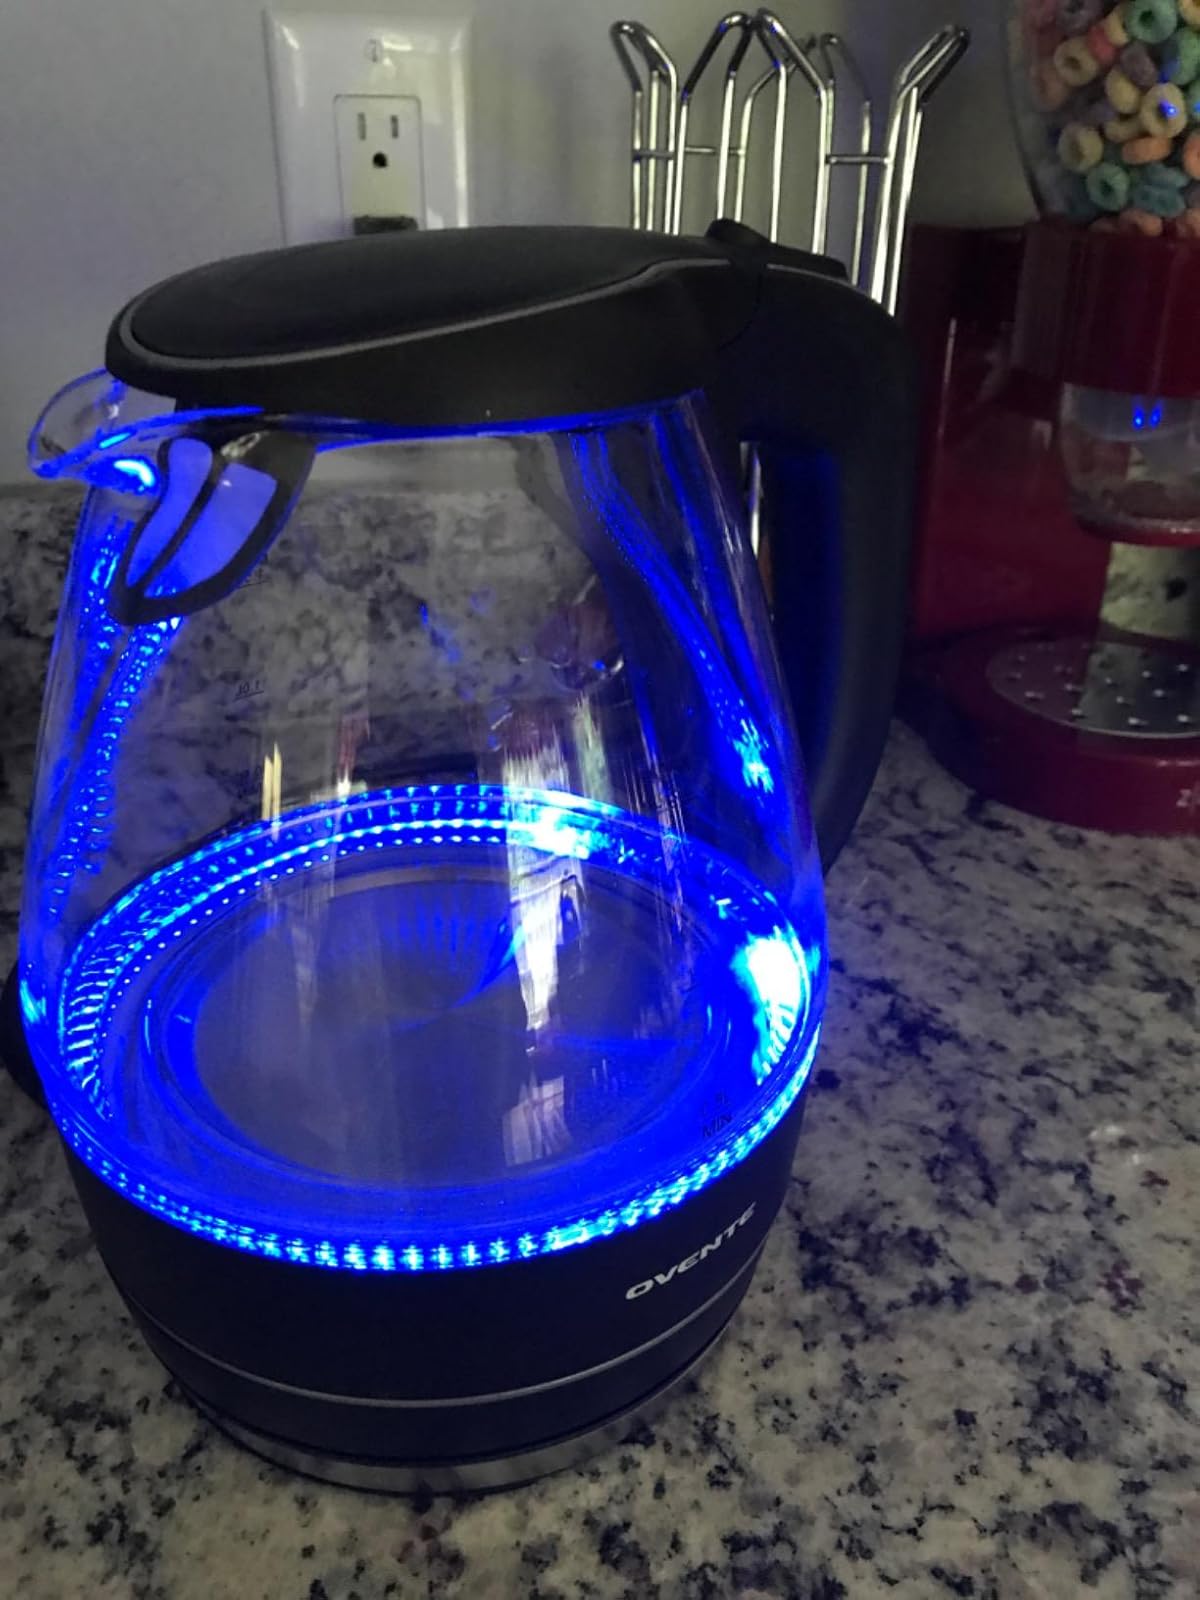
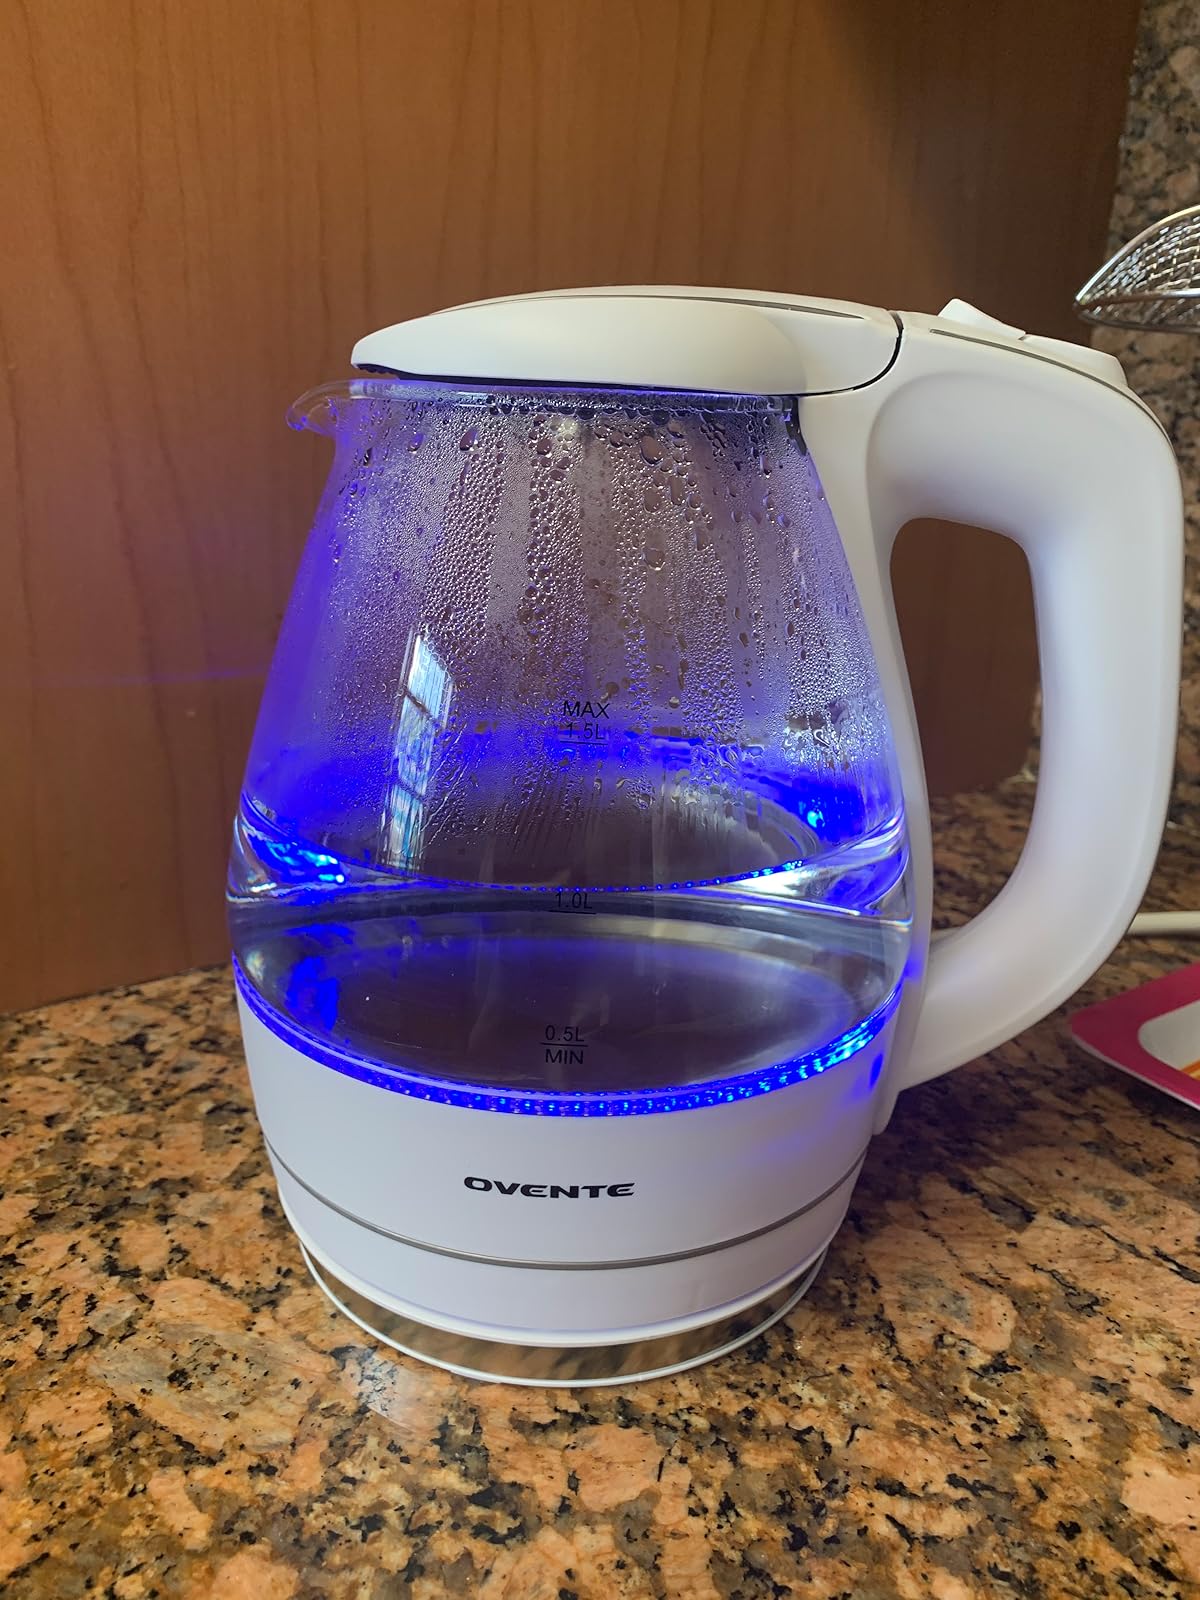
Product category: items_kettle
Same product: no